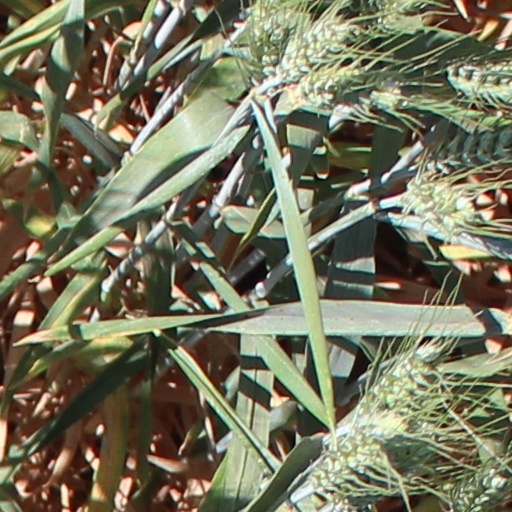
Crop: wheat